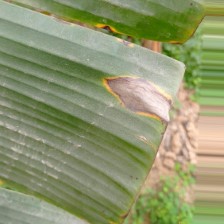
Label: cordana